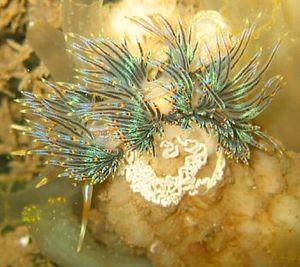
Godiva est un genre de nudibranches de la famille des Facelinidae. L'espèce type est Hervia quadricolor, devenue Godiva quadricolor.